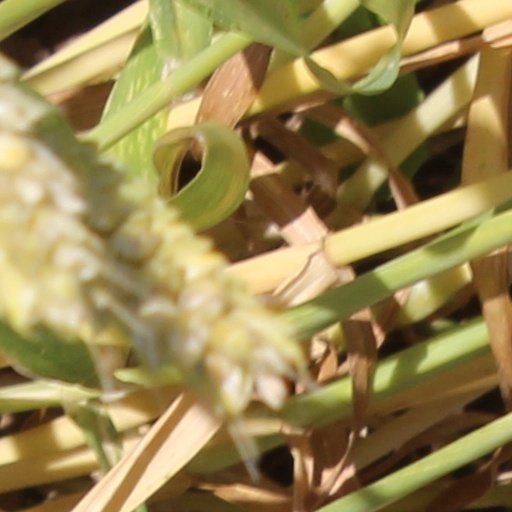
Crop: wheat